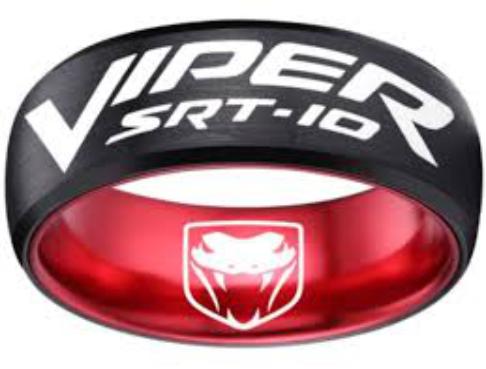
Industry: Transportation